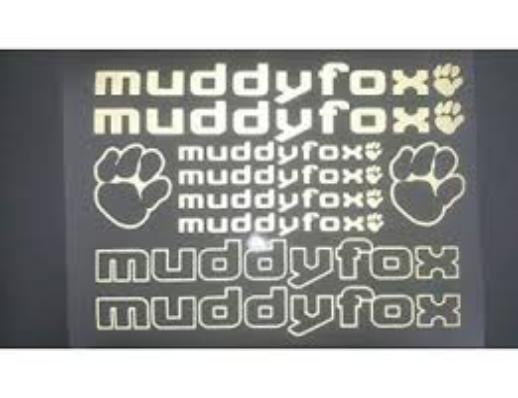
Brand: muddy fox
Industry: Transportation